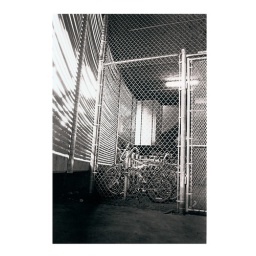
black &amp;amp; white 35mm berkeley fall 2007. Parking Garage near Wurster Hall, Berkeley